No. 45 Squadron RAF

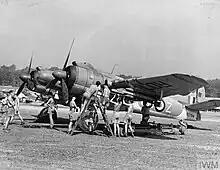
A 45 Squadron Beaufighter is loaded with rockets for use against communist forces in Malaysia

During the course of the war, some thirty flying aces had served in the squadron's ranks. They included future Air Vice-Marshal Matthew Frew, Cedric Howell, Geoffrey Hornblower Cock, future Air Commodore Raymond Brownell, John C. B. Firth, Kenneth Barbour Montgomery, Mansell Richard James, Norman Macmillan, Peter Carpenter, Richard Jeffries Dawes, Norman Cyril Jones, Ernest Masters, Henry Moody, Thomas F. Williams, William Wright, James Dewhirst, James Belgrave, Edward Clarke, Alfred Haines, Thomas M. Harries, Alan Rice-Oxley, Earl Hand, Arthur Harris, Charles Gray Catto, John Pinder, and future Group Captain Sidney Cottle.